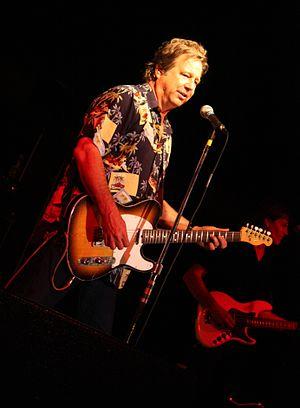
Greg Kihn, né le 10 juillet 1949 à Baltimore, est un musicien, écrivain et animateur de radio américain.